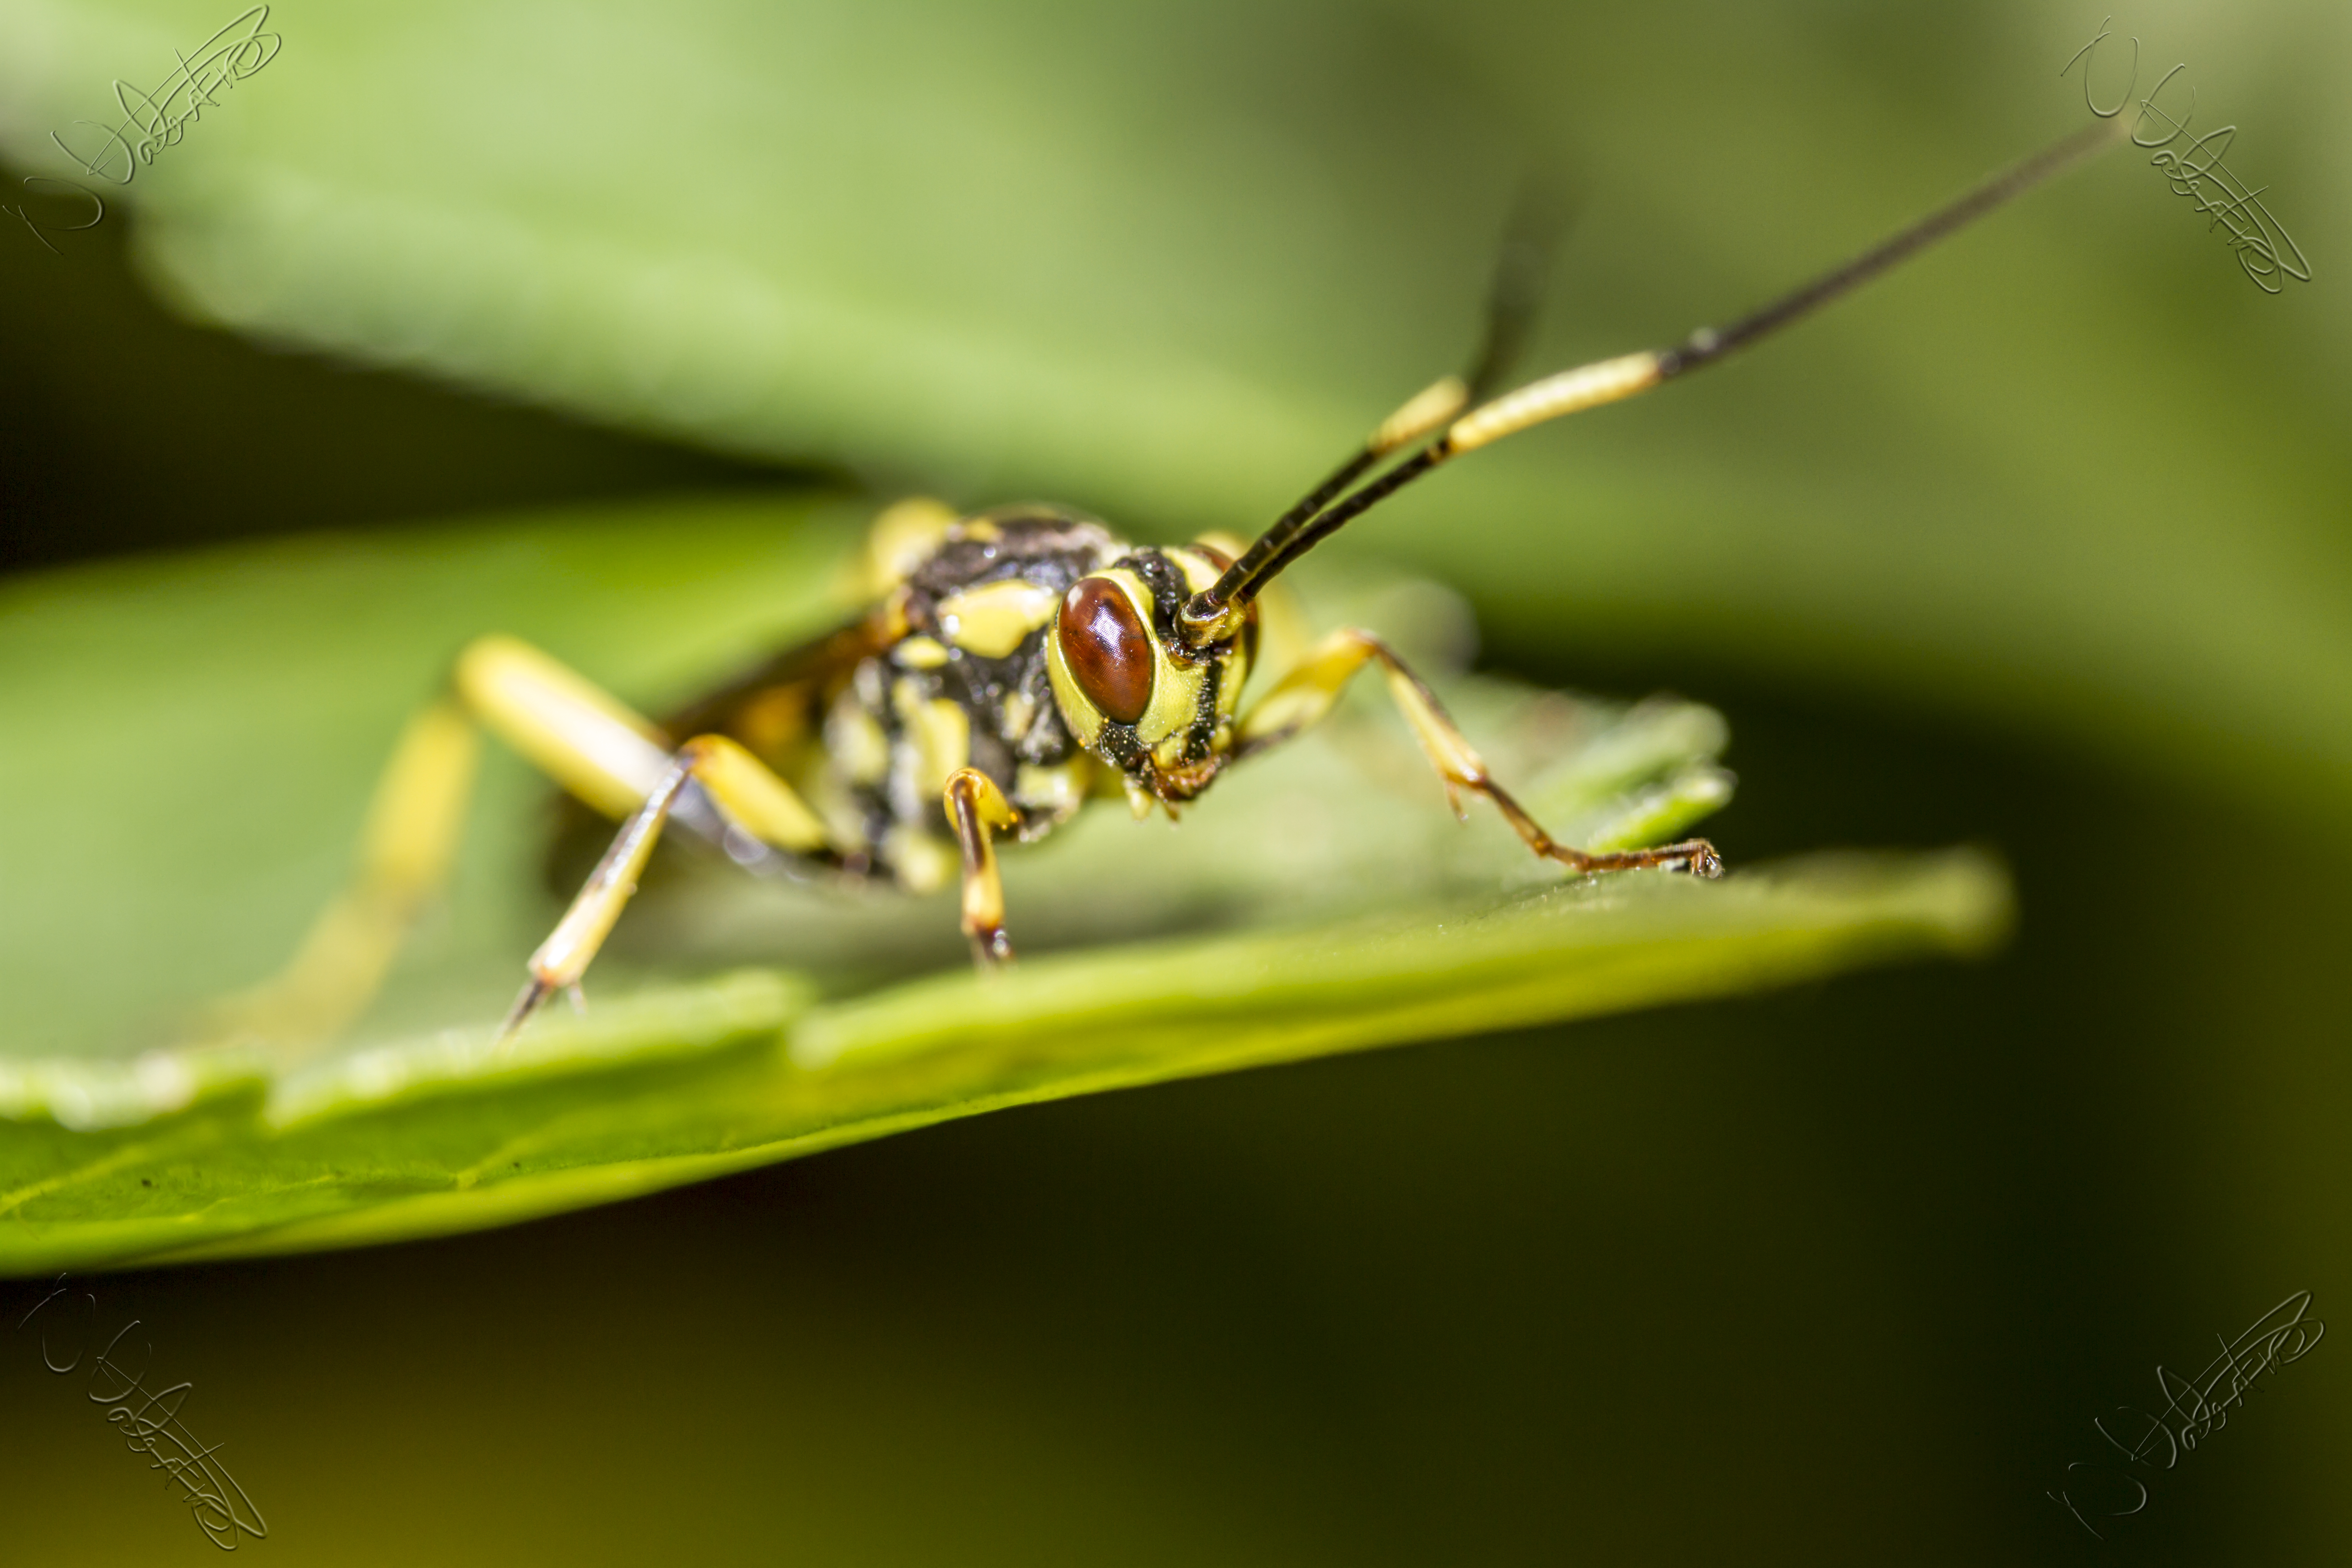
nature, photography, leaf, flower, green, insect, macro, canon, garden, fauna, invertebrate, close up, outdoors, uk, 7d, wasp, pest, nikkvalentine, peterborough, parasiticwasp, extensiontube, macro photography, arthropod, ichneumon, leaf beetle, plant stem, membrane winged insect